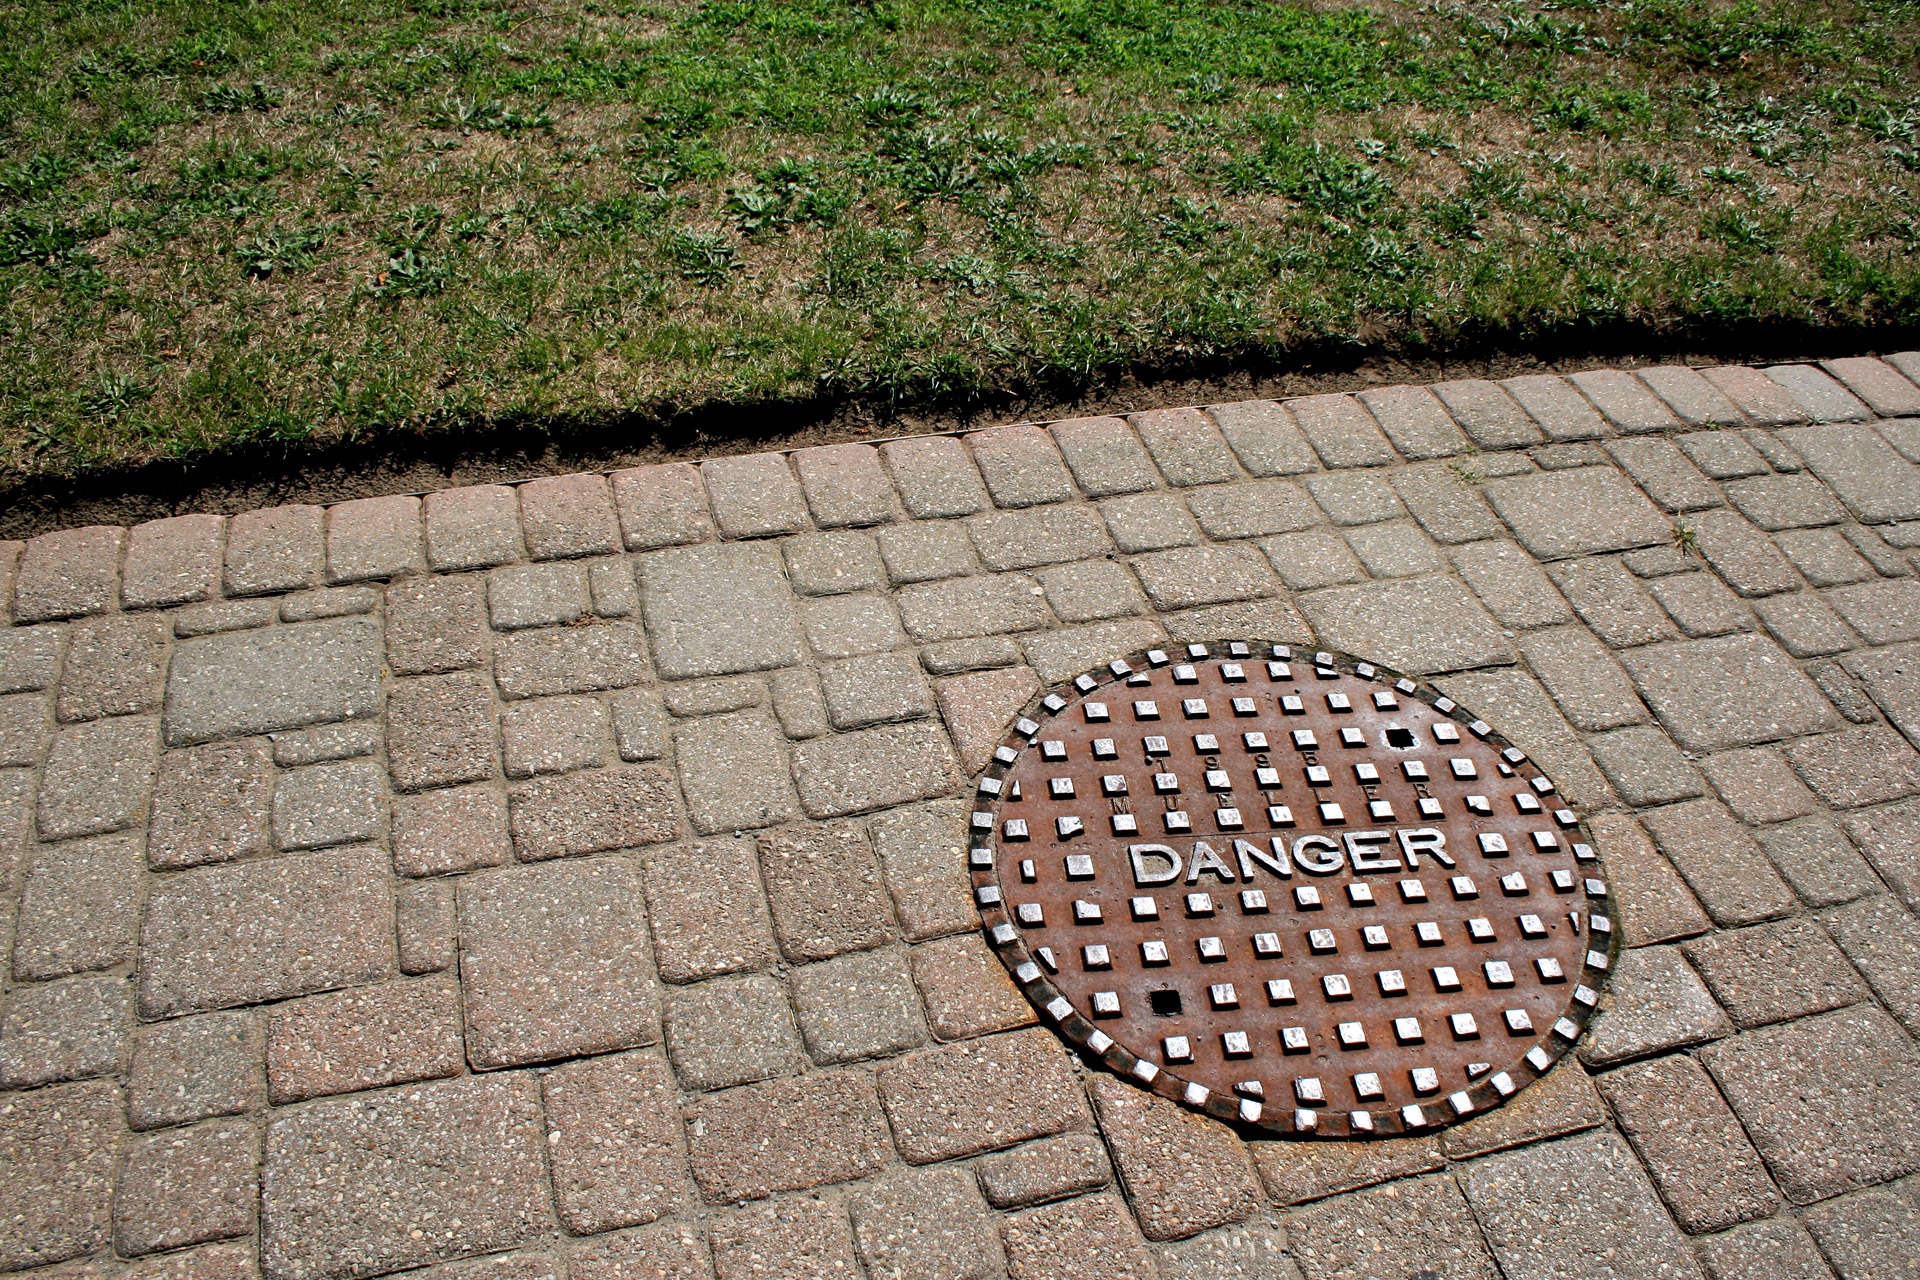
grass, lawn, sidewalk, cobblestone, wall, stone, asphalt, walkway, green, brown, soil, brick, material, circle, manhole, cover, flooring, road surface, outdoor structure